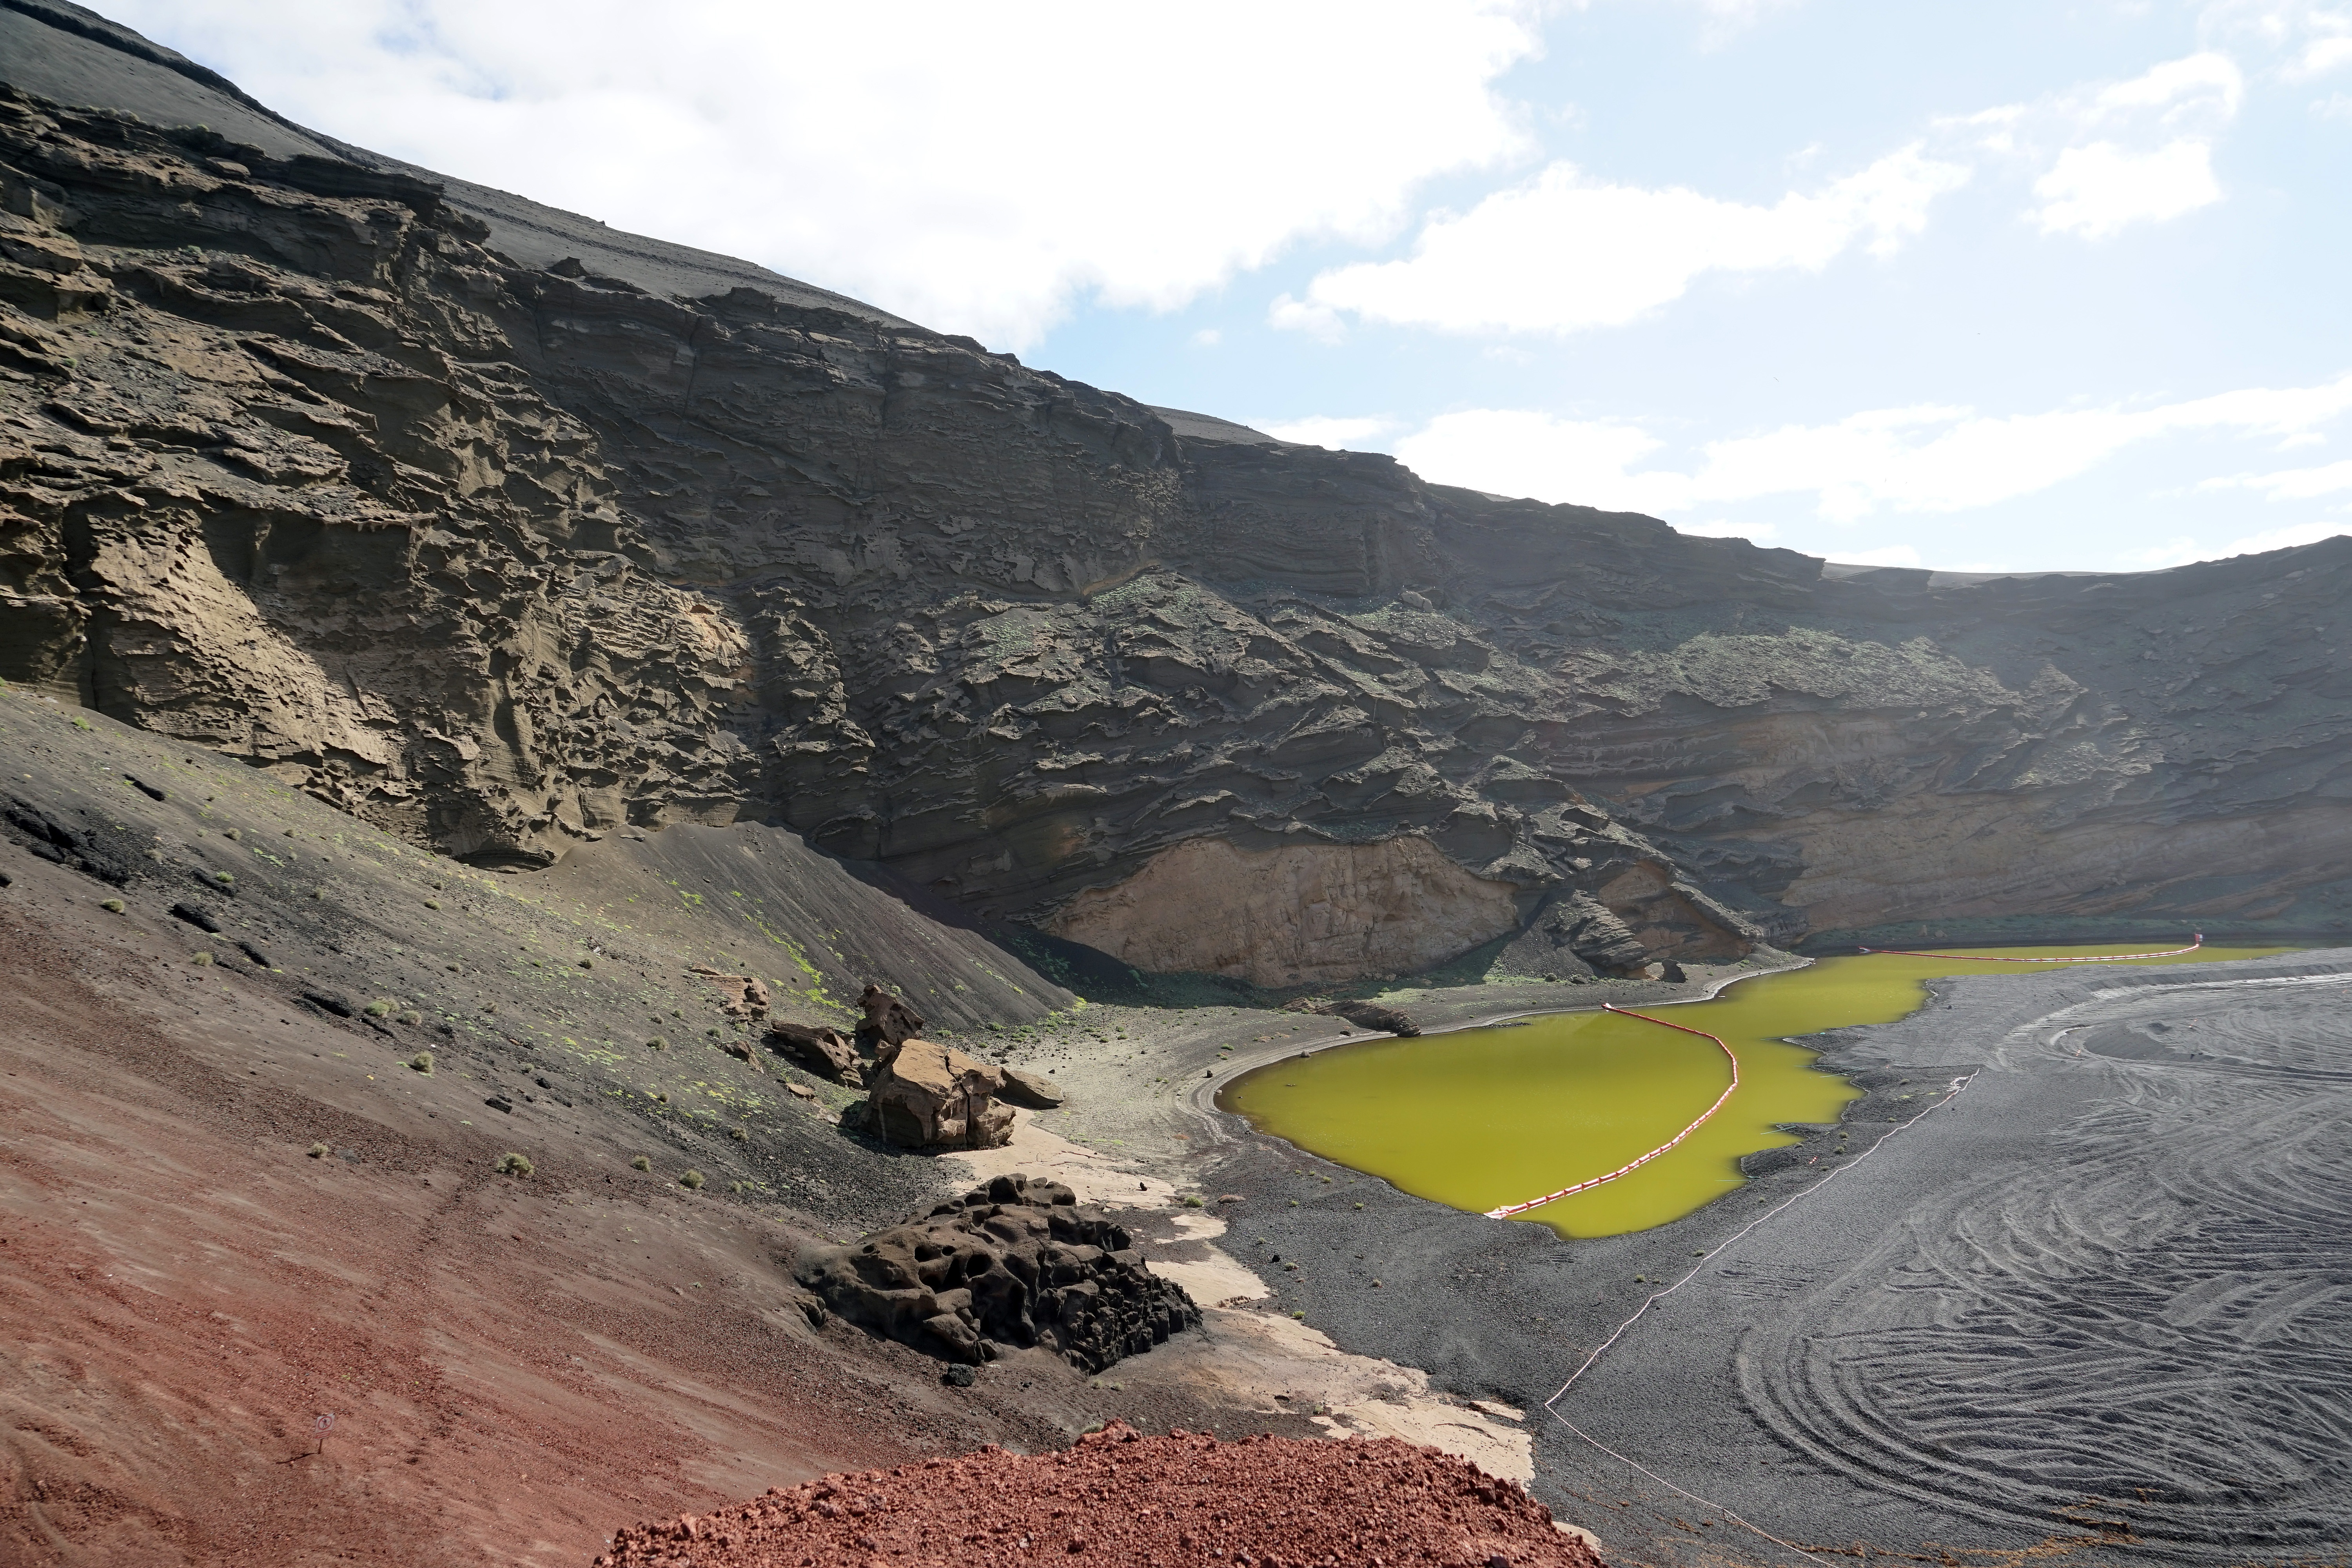
mountain, lake, valley, mountain range, reservoir, ridge, black beach, geology, plateau, lava, atlantic, lanzarote, landform, green lagoon, el golfo, geographical feature, mountainous landforms, geological phenomenon